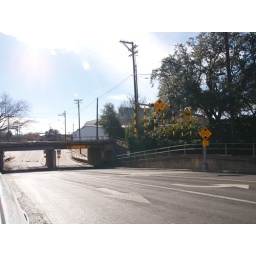
Longview Texas Old Historic Small Town in 2011 Low rail road train bridge  Roads Building Signs Architecture Long View